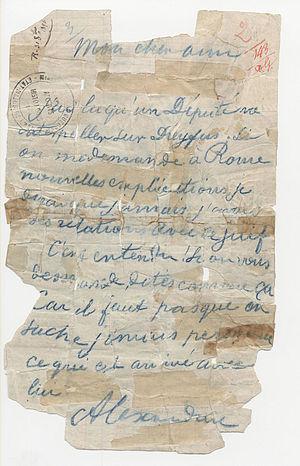
L'affaire Dreyfus est un conflit social et politique majeur de la Troisième République, survenu en France à la fin du XIXᵉ siècle autour de l'accusation de trahison faite au capitaine Alfred Dreyfus, qui est finalement innocenté. Elle bouleverse la société française pendant douze ans, de 1894 à 1906, la divisant profondément et durablement en deux camps opposés : les « dreyfusards », partisans de l'innocence de Dreyfus, et les « antidreyfusards », partisans de sa culpabilité.
Cette page concerne l'année 1896 du calendrier grégorien.